Robert Popper

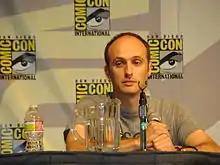
Popper at the 22 July 2010 "Look Around You" panel at San Diego Comic-Con

Robert Darren Popper (born 23 November 1967) is a British comedy producer, writer, actor, and author, best known as co-creator of the mock BBC documentary "Look Around You", and creator of Channel 4's sitcom "Friday Night Dinner". He also wrote the books "The Timewaster Letters", "Return of The Timewaster Letters" and "The Timewaster Diaries" under the pseudonym Robin Cooper.